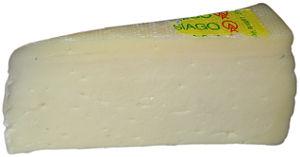
Cet article recense les fromages d'Italie.
L'Asiago est un fromage à base de lait de vache, à pâte pressée cuite produit principalement dans les provinces au nord-est de l'Italie.